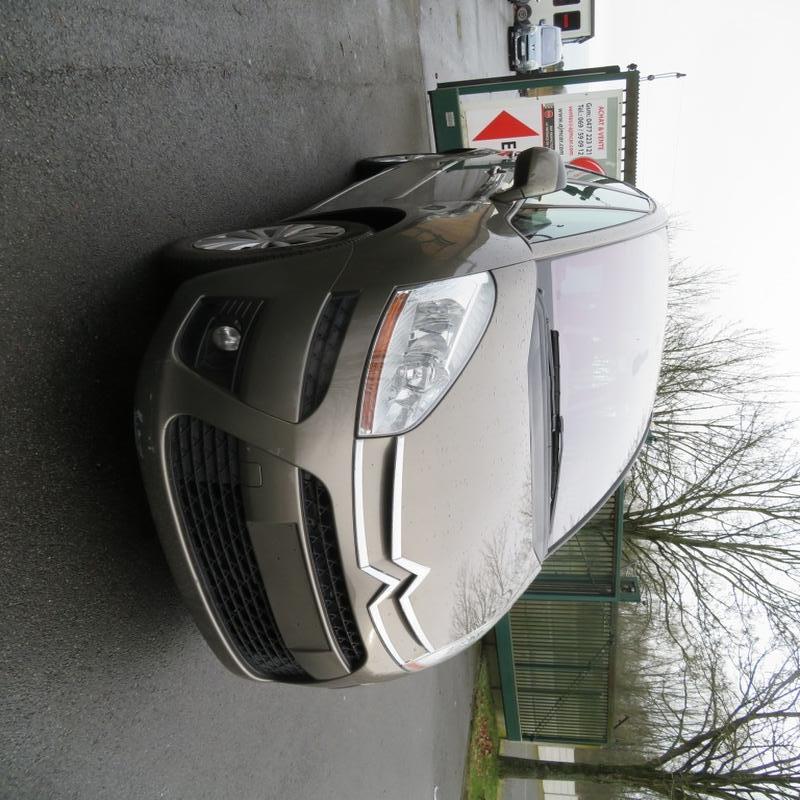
Aucun dommage détecté.
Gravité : aucun